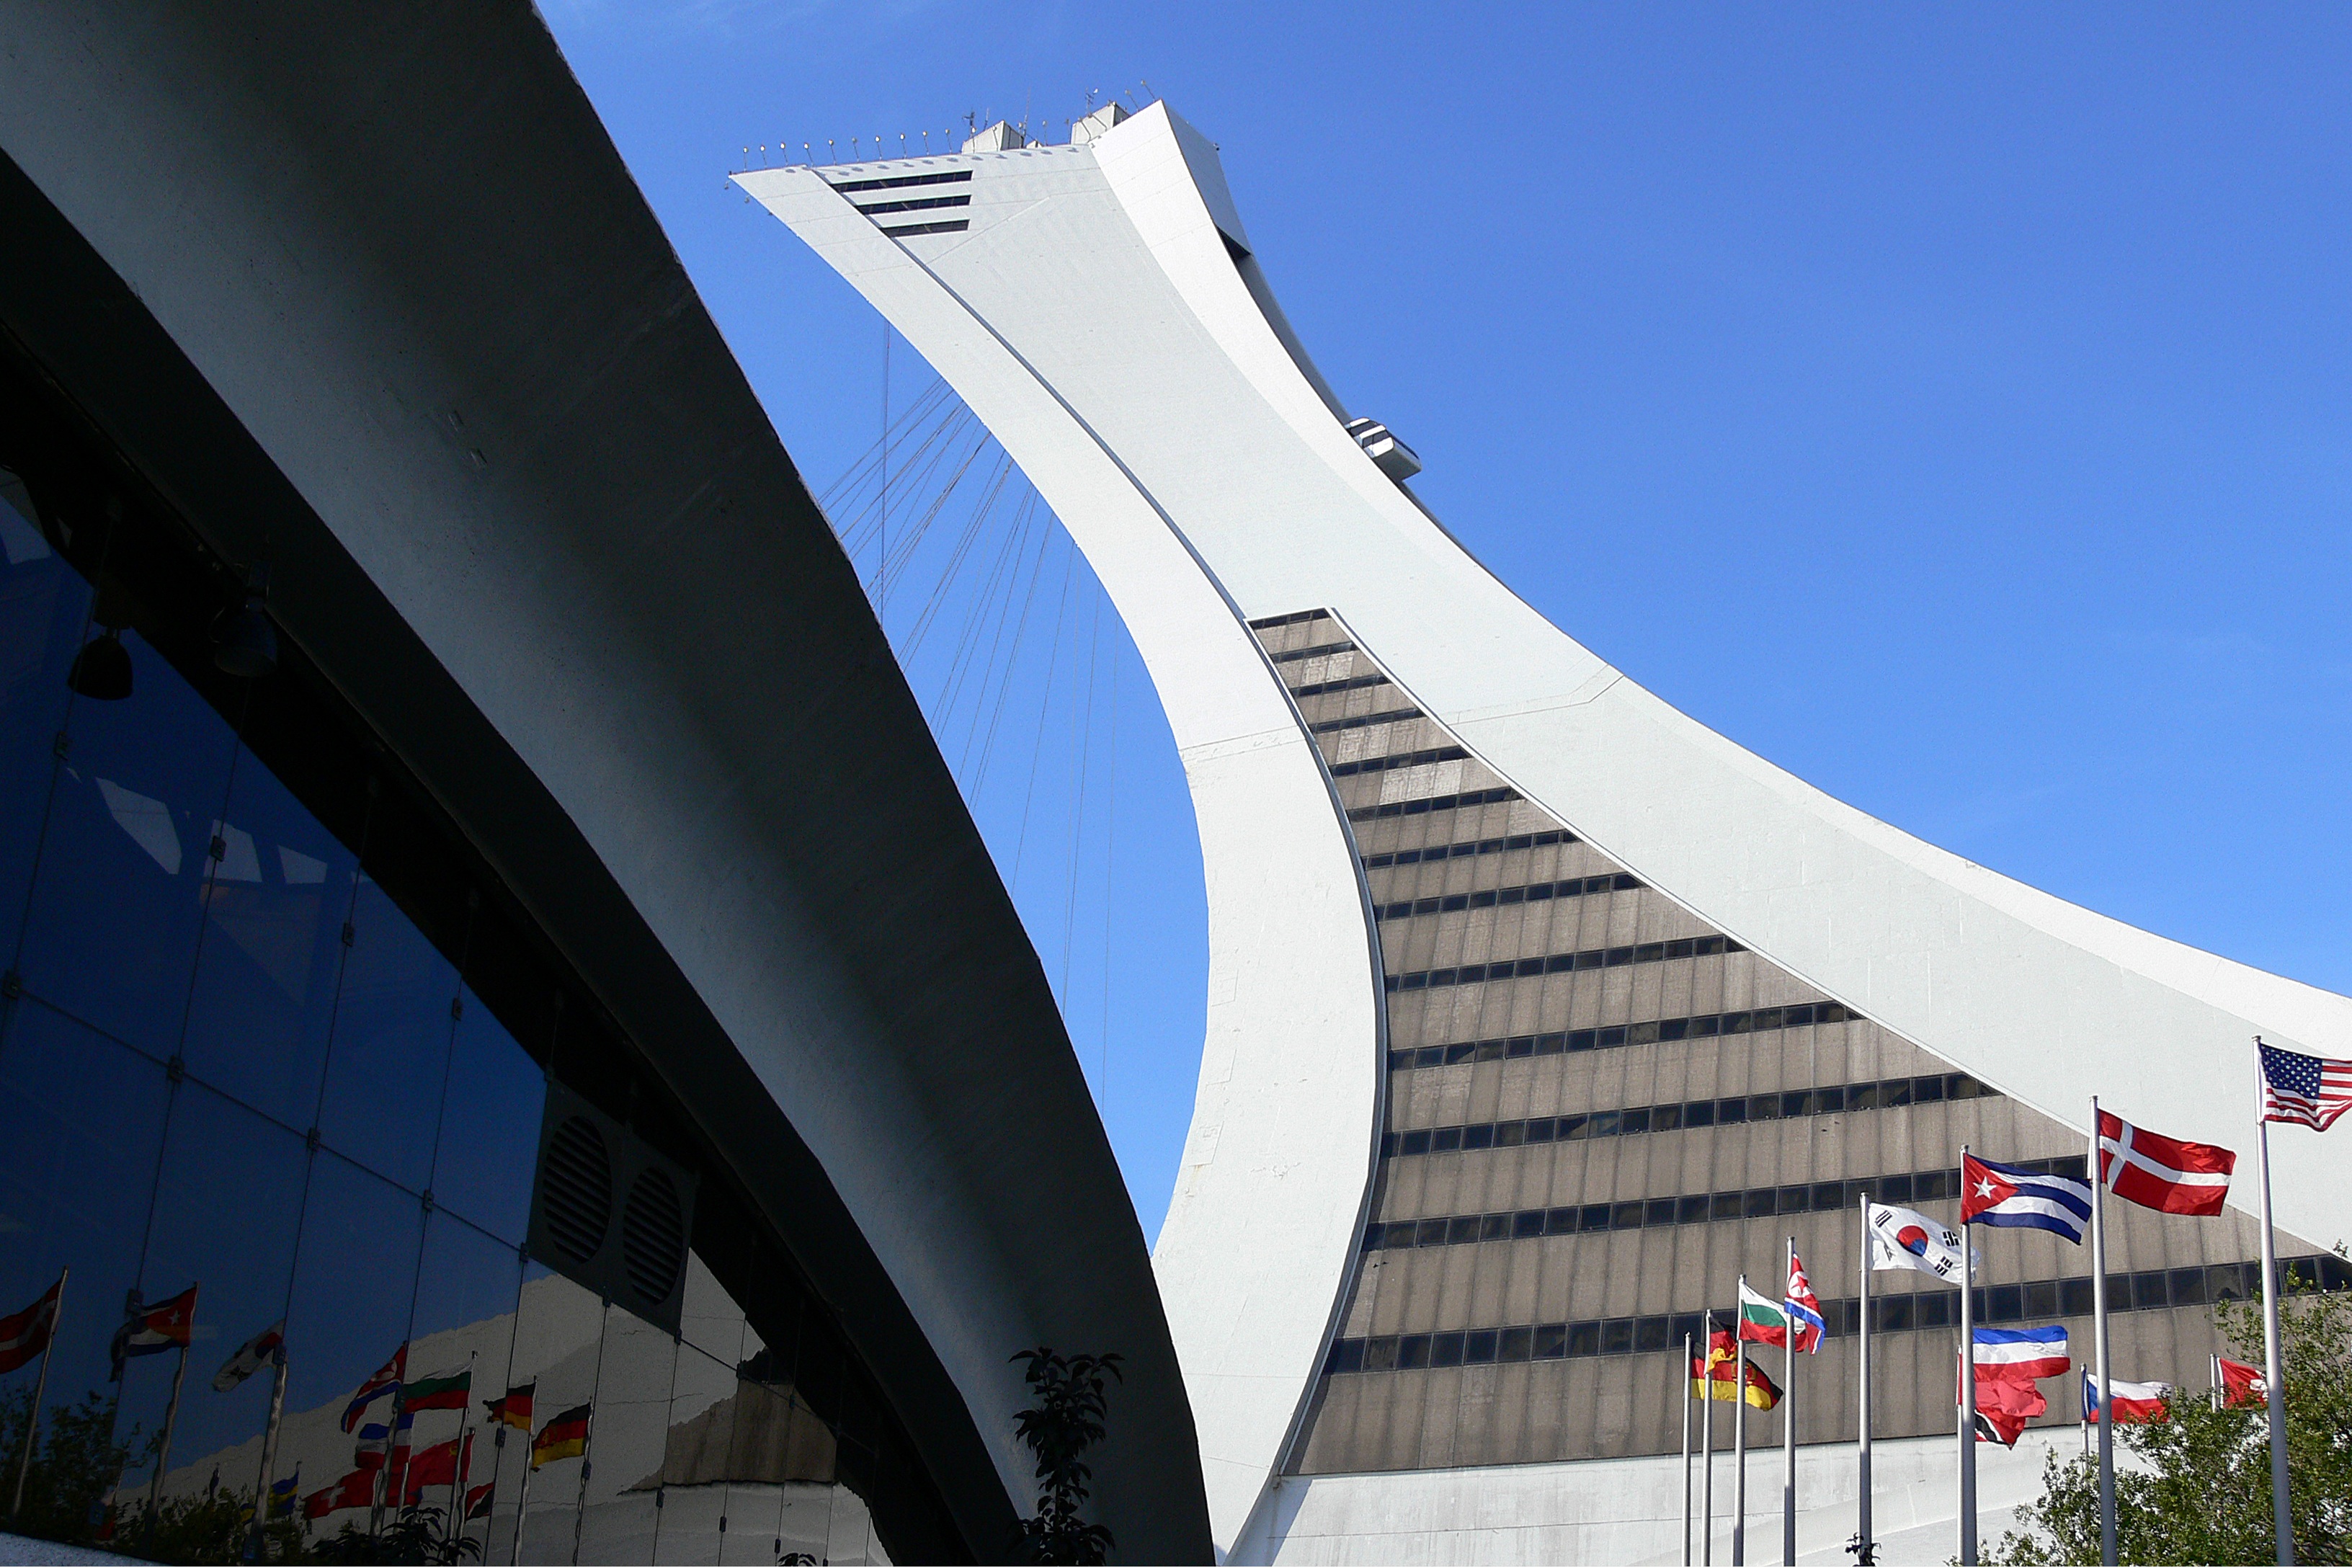
architecture, structure, stadium, arena, canada, montreal, olympic stadium, biodome, atmosphere of earth, sport venue